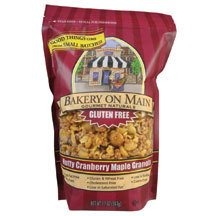
Item Name: Bakery on Main Gluten Free Nutty Cranberry Maple Granola Cereal, 12 Ounce - 6 per case.
Bullet Point: Bakery On Main Nutty Cranberry Granola Gluten Free
Value: 72.0
Unit: Fl Oz

Price: 6.48